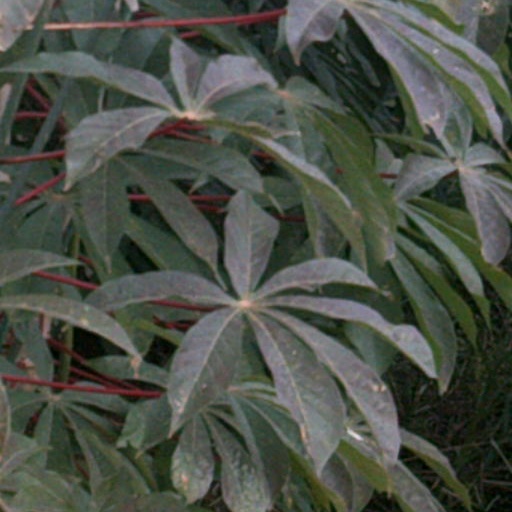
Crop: cassava